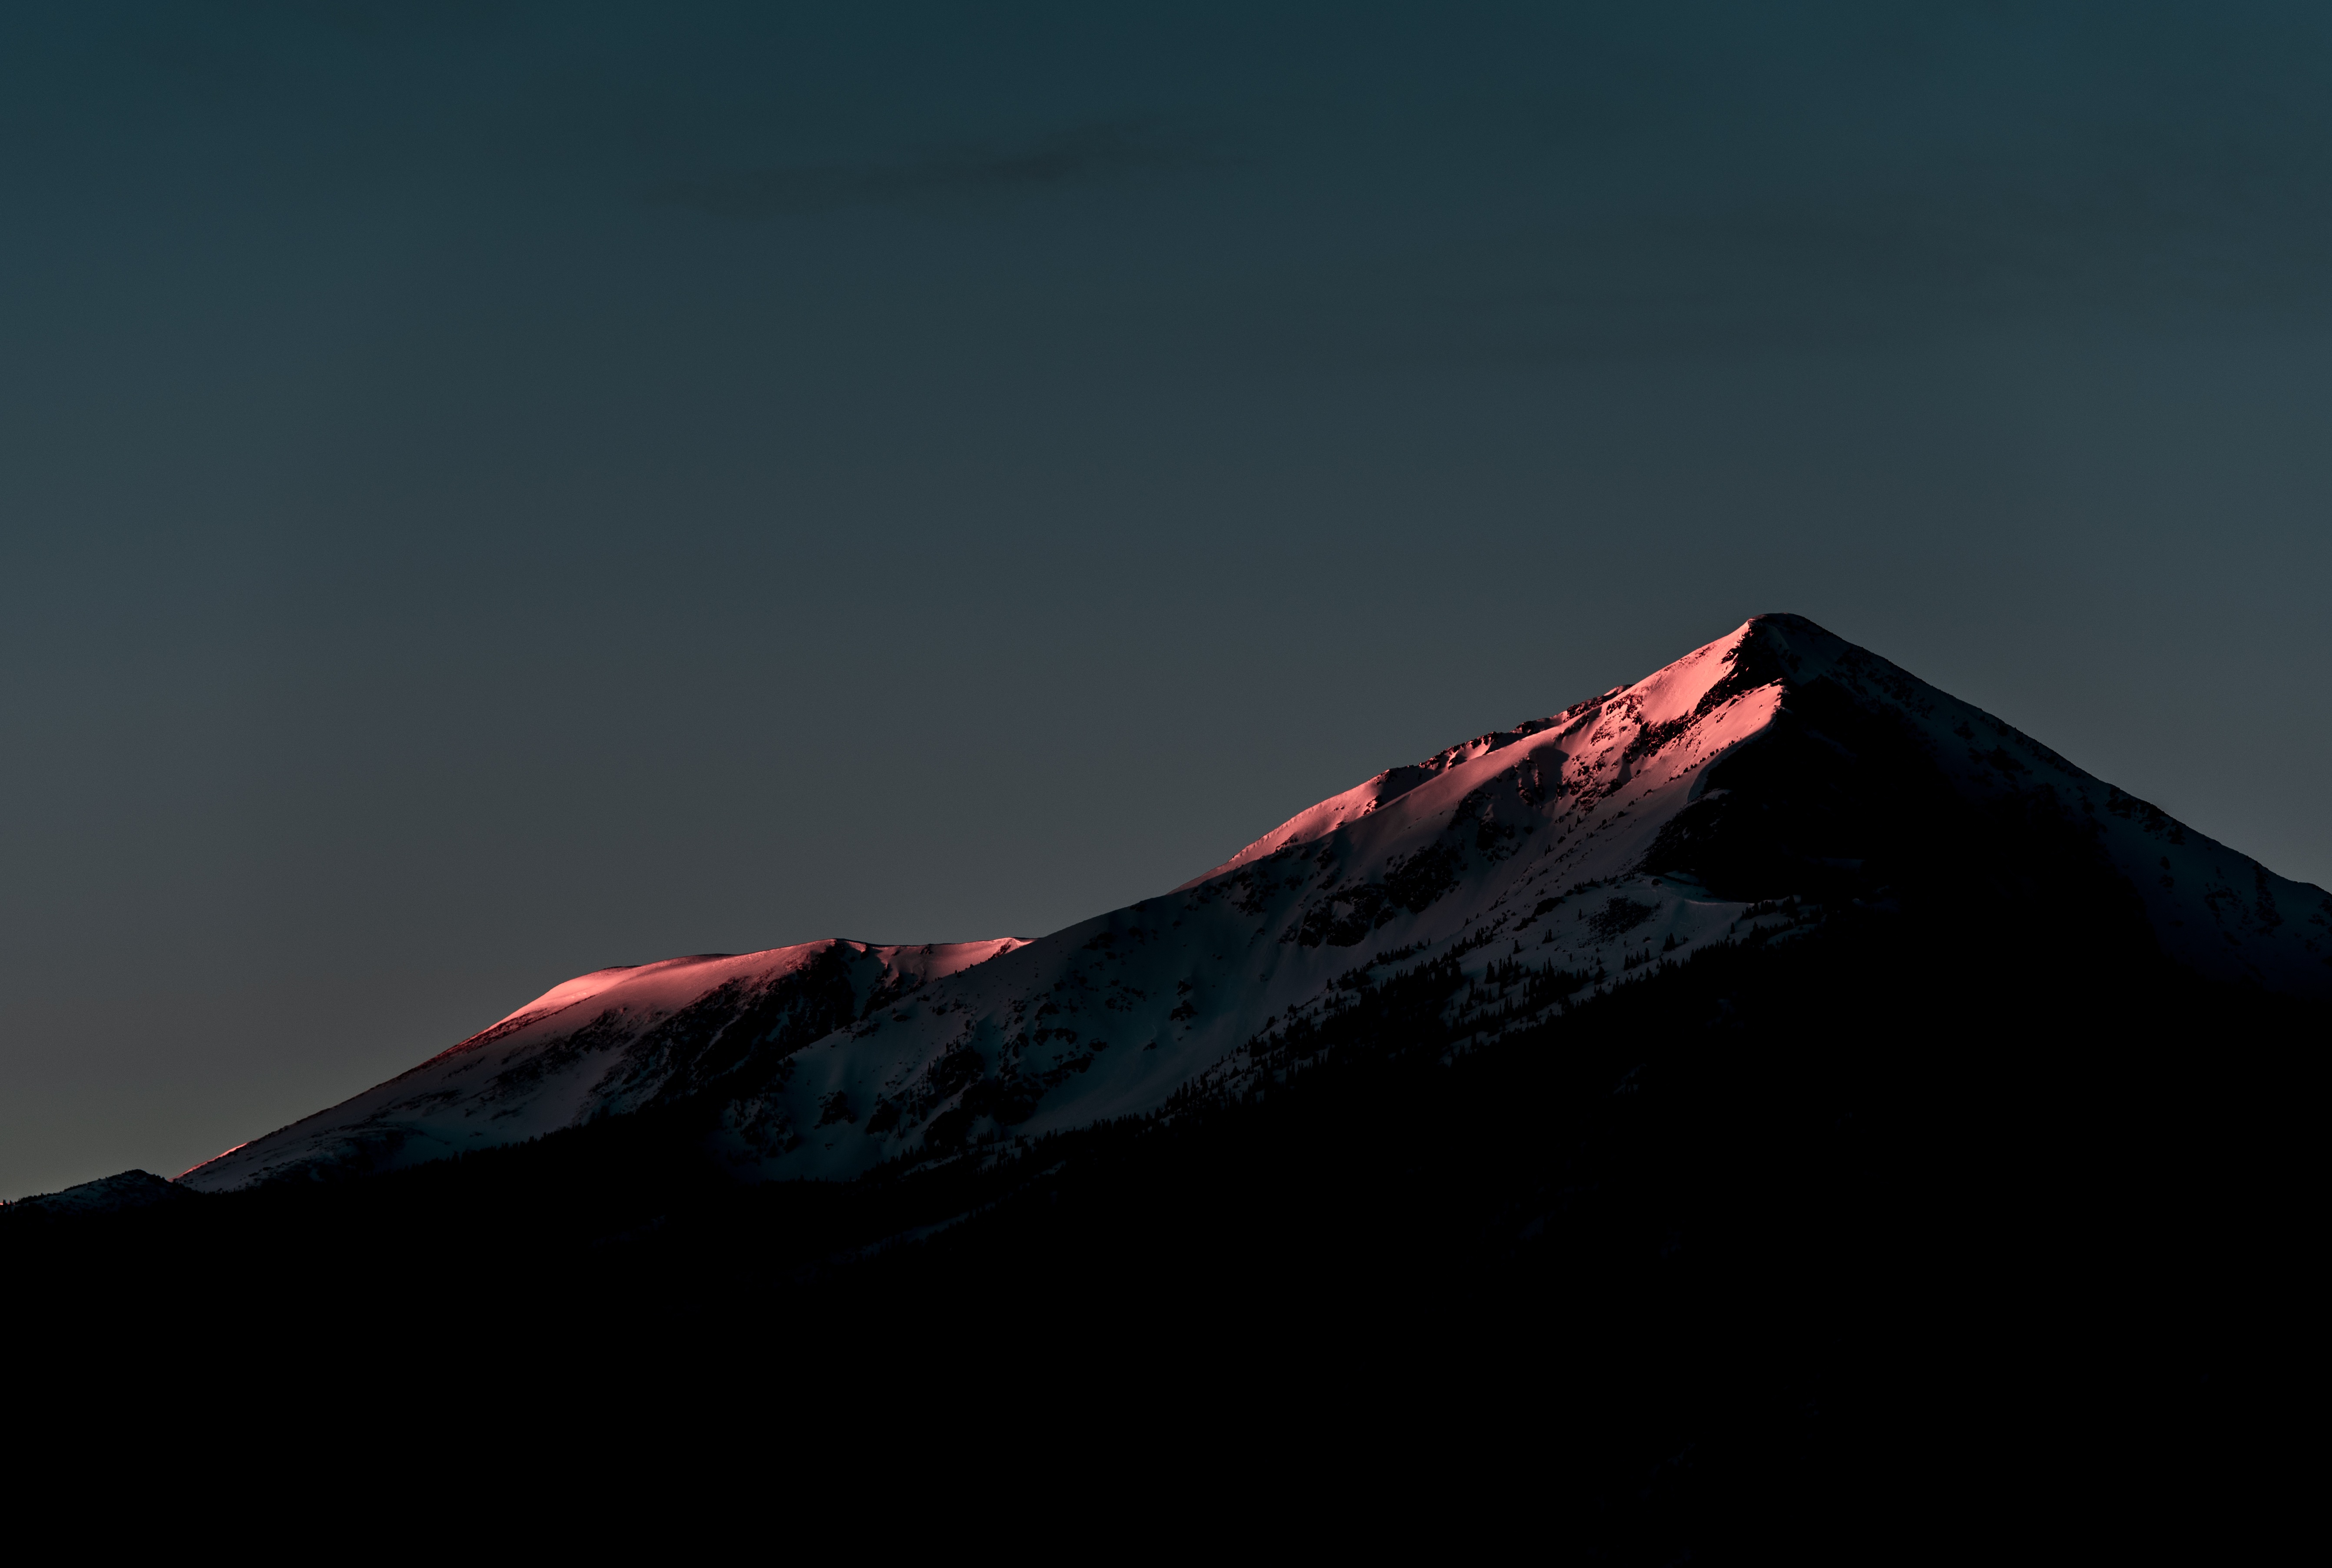
mountain, dawn, mountain range, dusk, volcano, summit, landform, stratovolcano, geographical feature, mountainous landforms, geological phenomenon, volcanic landform